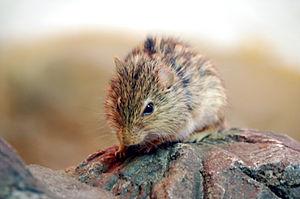
rat rayé de barbarie